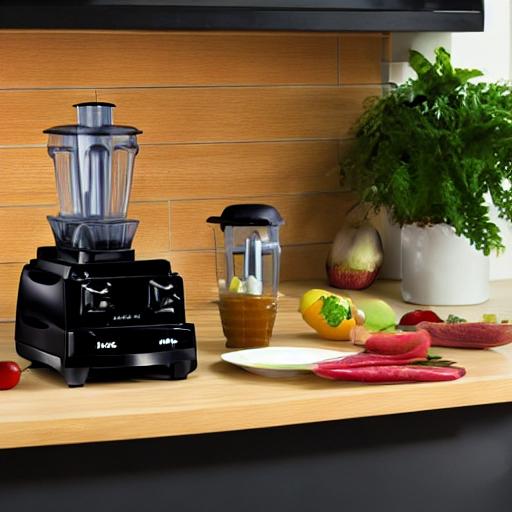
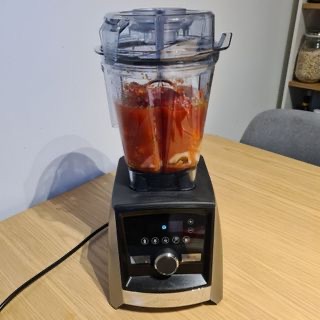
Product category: items_blender
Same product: no